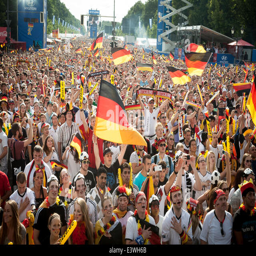
fans watch the first game of the national team